Drikung Kagyu

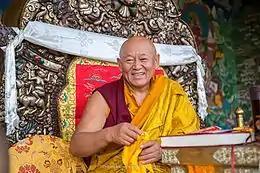
Drikung Kyabgon Chetsang Rinpoche, the thirty-seventh and current Drikung Kyabgon, the head of the Drikung order

From the founding of Drikung Thil Monastery in 1179 to the present day, the Drikung Kagyü lineage has been led by a succession of spiritual heads ("throne-holders"). One of the two current heads of the lineage, Drikung Kyabgön Chetsang Rinpoche, Könchok Tenzin Kunzang Thinley Lhundrup (b. 1946), the 37th Drikungpa resides at Drikung Kagyü Institute at Dehra Dun, India. The other head of the Drikung Kagyü Lineage, the 36th Drikungpa, Drikung Kyabgön Chungtsang Rinpoche, Könchok Tenzin Chökyi Nangwa (b. 1942) lives in Lhasa, Tibet.